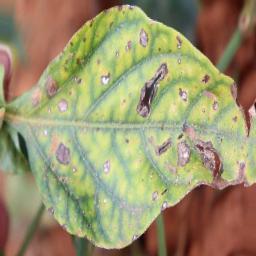
Label: cercospora